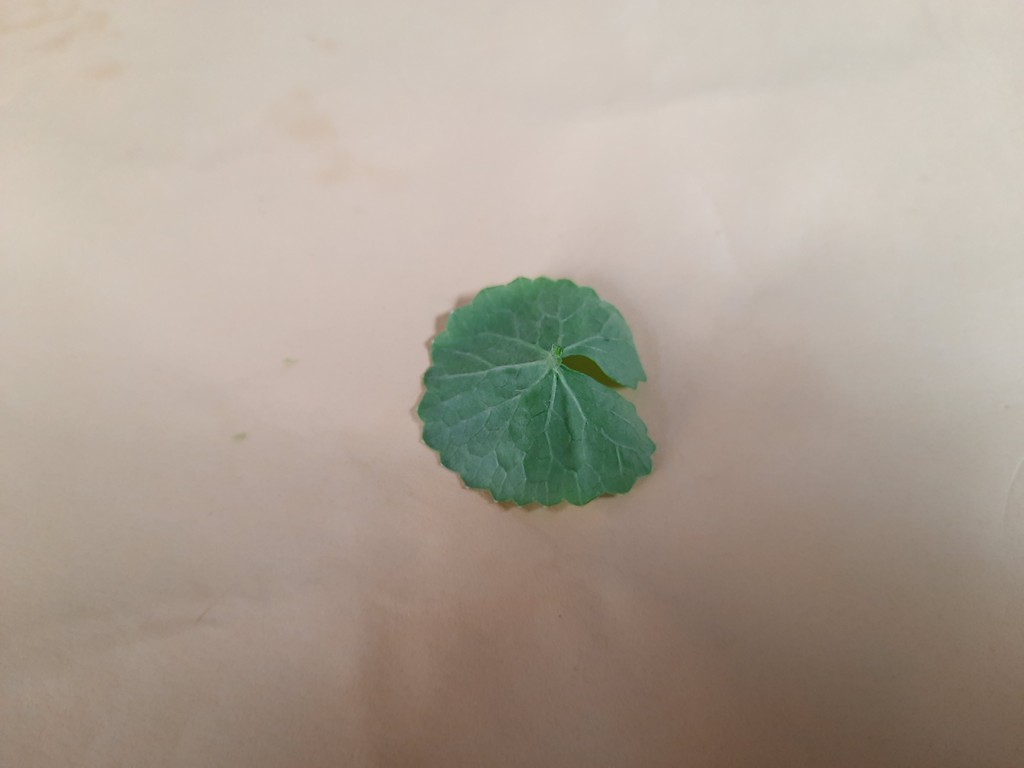
Label: Healthy